Müllenheim

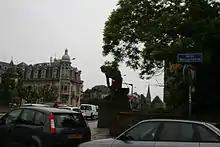
The Quai Müllenheim in Strasbourg

The Müllenheim and the Zorn families were the most important Strasbourg dynasties, and their rivalries over power in the city resulted in several street fights. Thus the town hall, for example, received two entrances, one for the Müllenheims and one for the Zorns. The city councillor Hermann von Müllenheim later pushed through a measure to name the two banks of the Northern Strasbourg island in the river Ill the Quai Müllenheim and the Quai Zorn. The high point of the rivalry was the battle on 20 May 1332, and as a consequence the nobles were thrown from power in the city, since the guilds were actual winners of this fight.